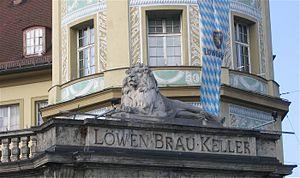
Wilhelm von Rümann est un important sculpteur allemand qui a principalement fait carrière à Munich.